29th Filmfare Awards

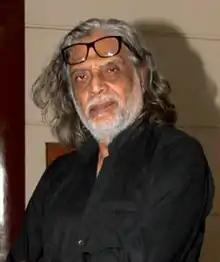
Muzaffar Ali — Best Director winner for "Umrao Jaan"

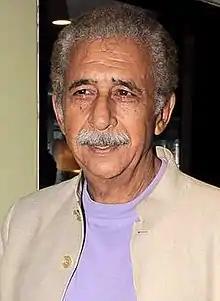
Naseeruddin Shah — Best Actor winner for "Chakra"

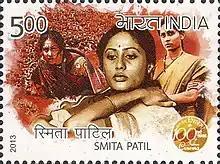
Smita Patil — Best Actress winner for "Chakra"

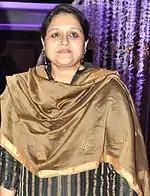
Supriya Pathak — Best Supporting Actress winner for "Kalyug"

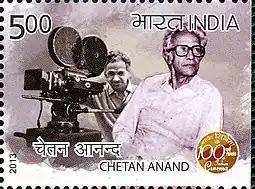
Chetan Anand — Best Story winner for "Kudrat"

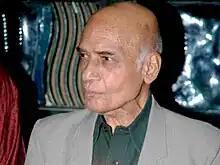
Mohammed Zahur Khayyam — Best Music Director winner for "Umrao Jaan"

"Muzaffar Ali – Umrao Jaan"